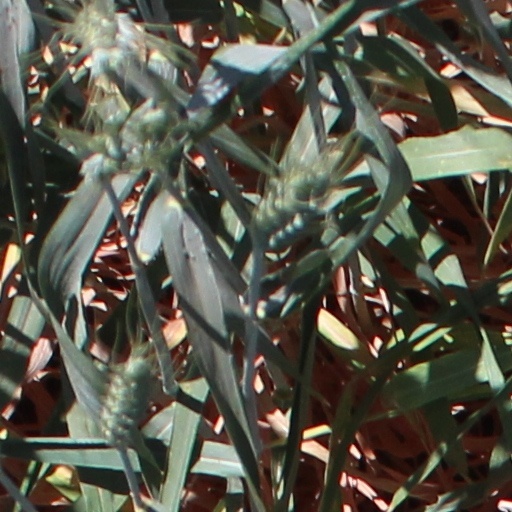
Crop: wheat